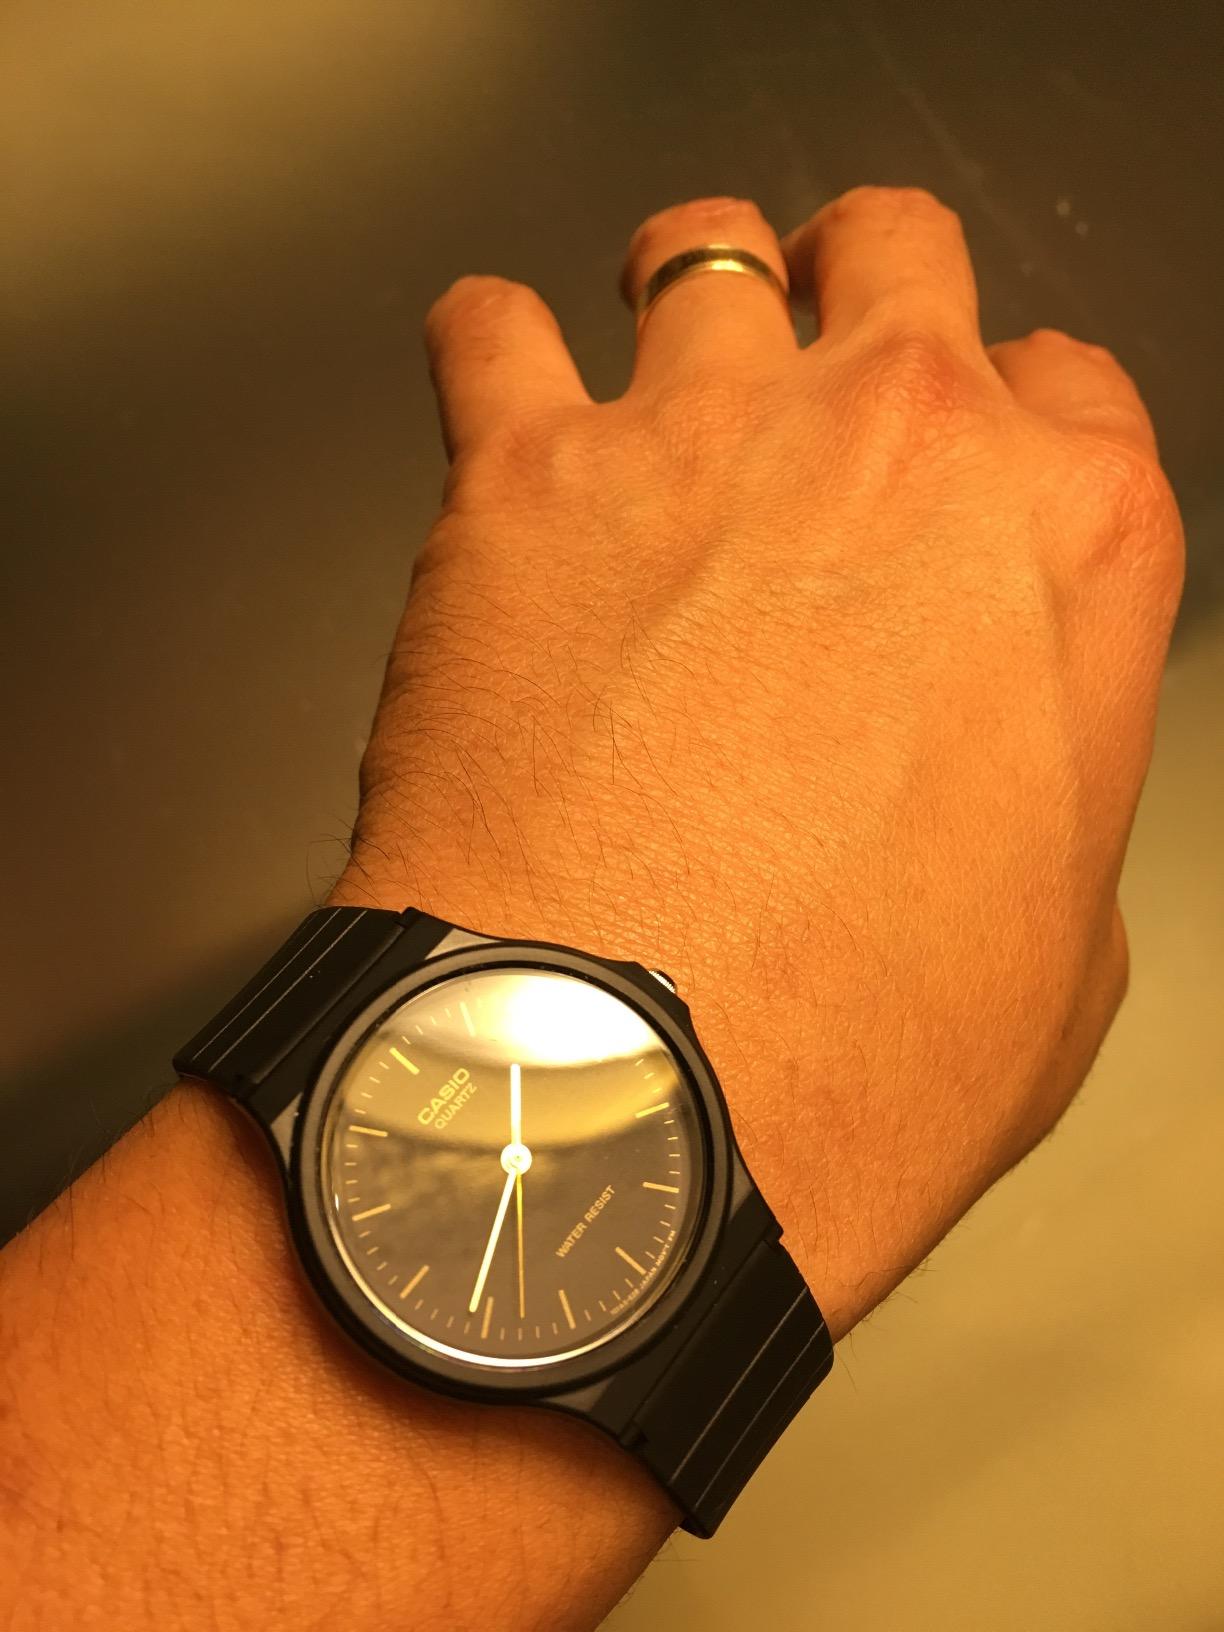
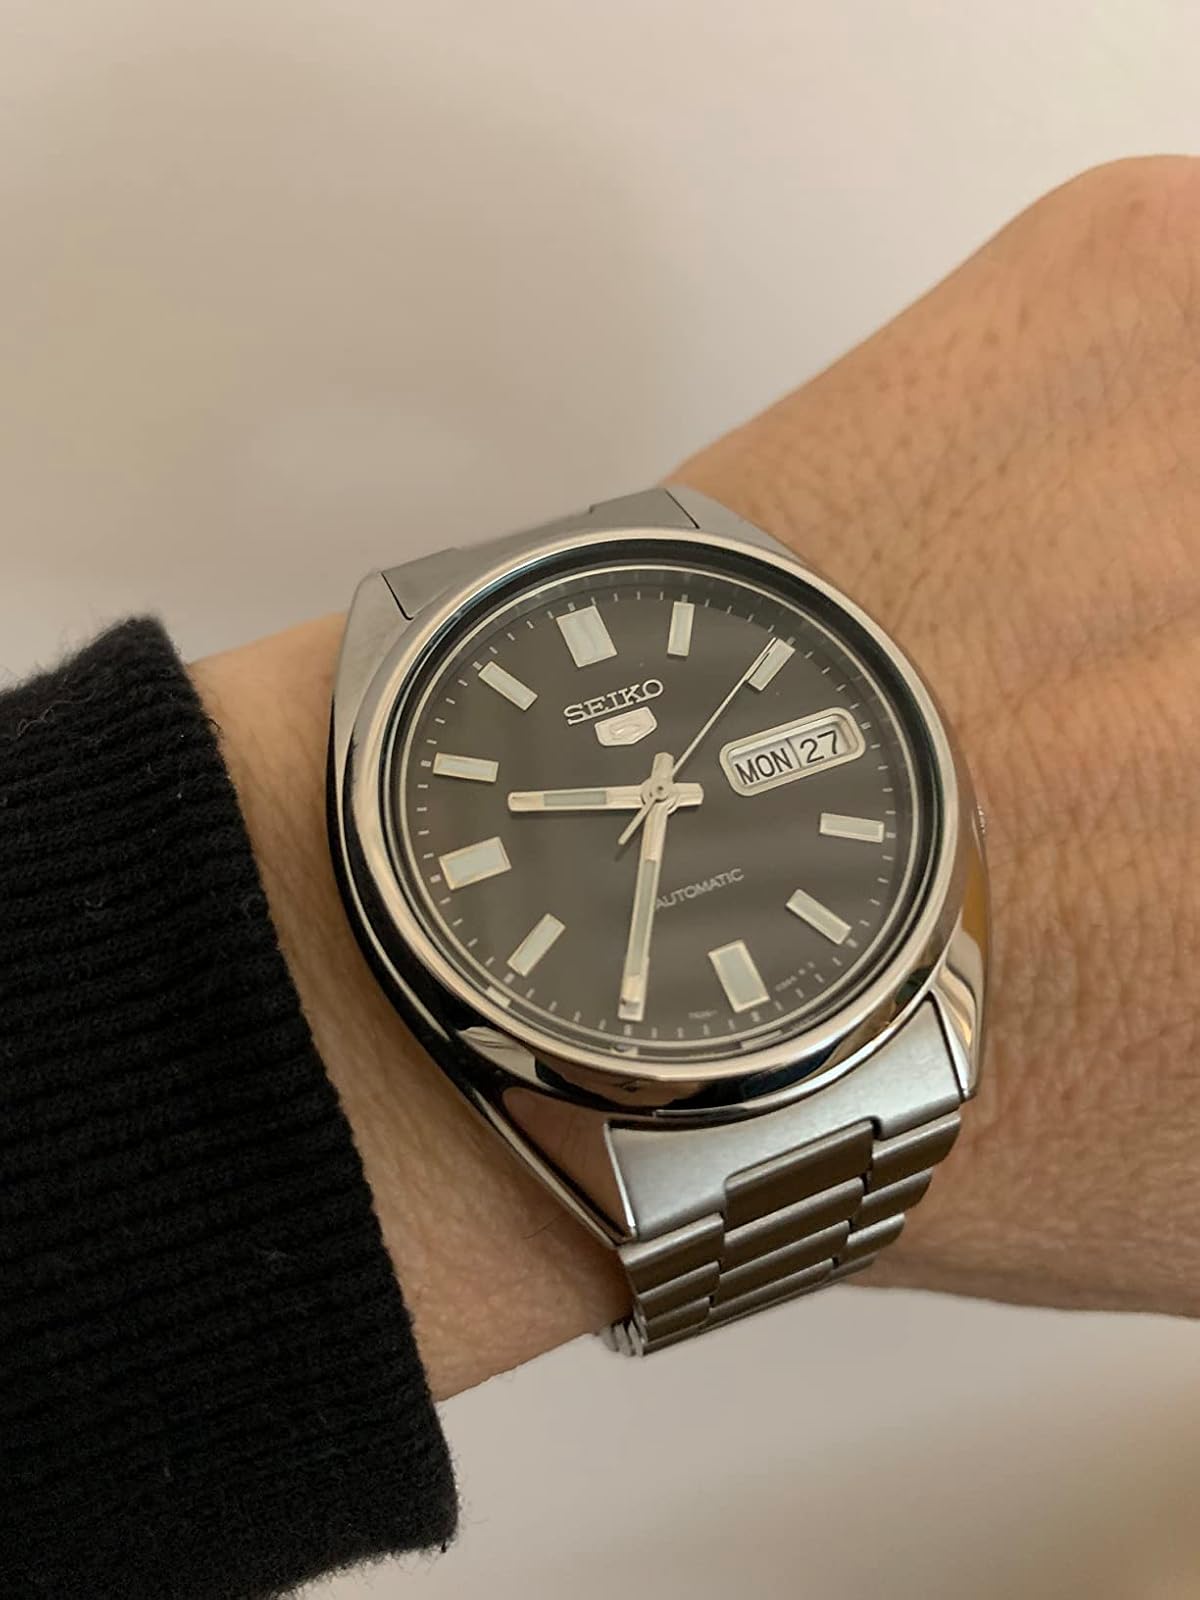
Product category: accessories_watch
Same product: no